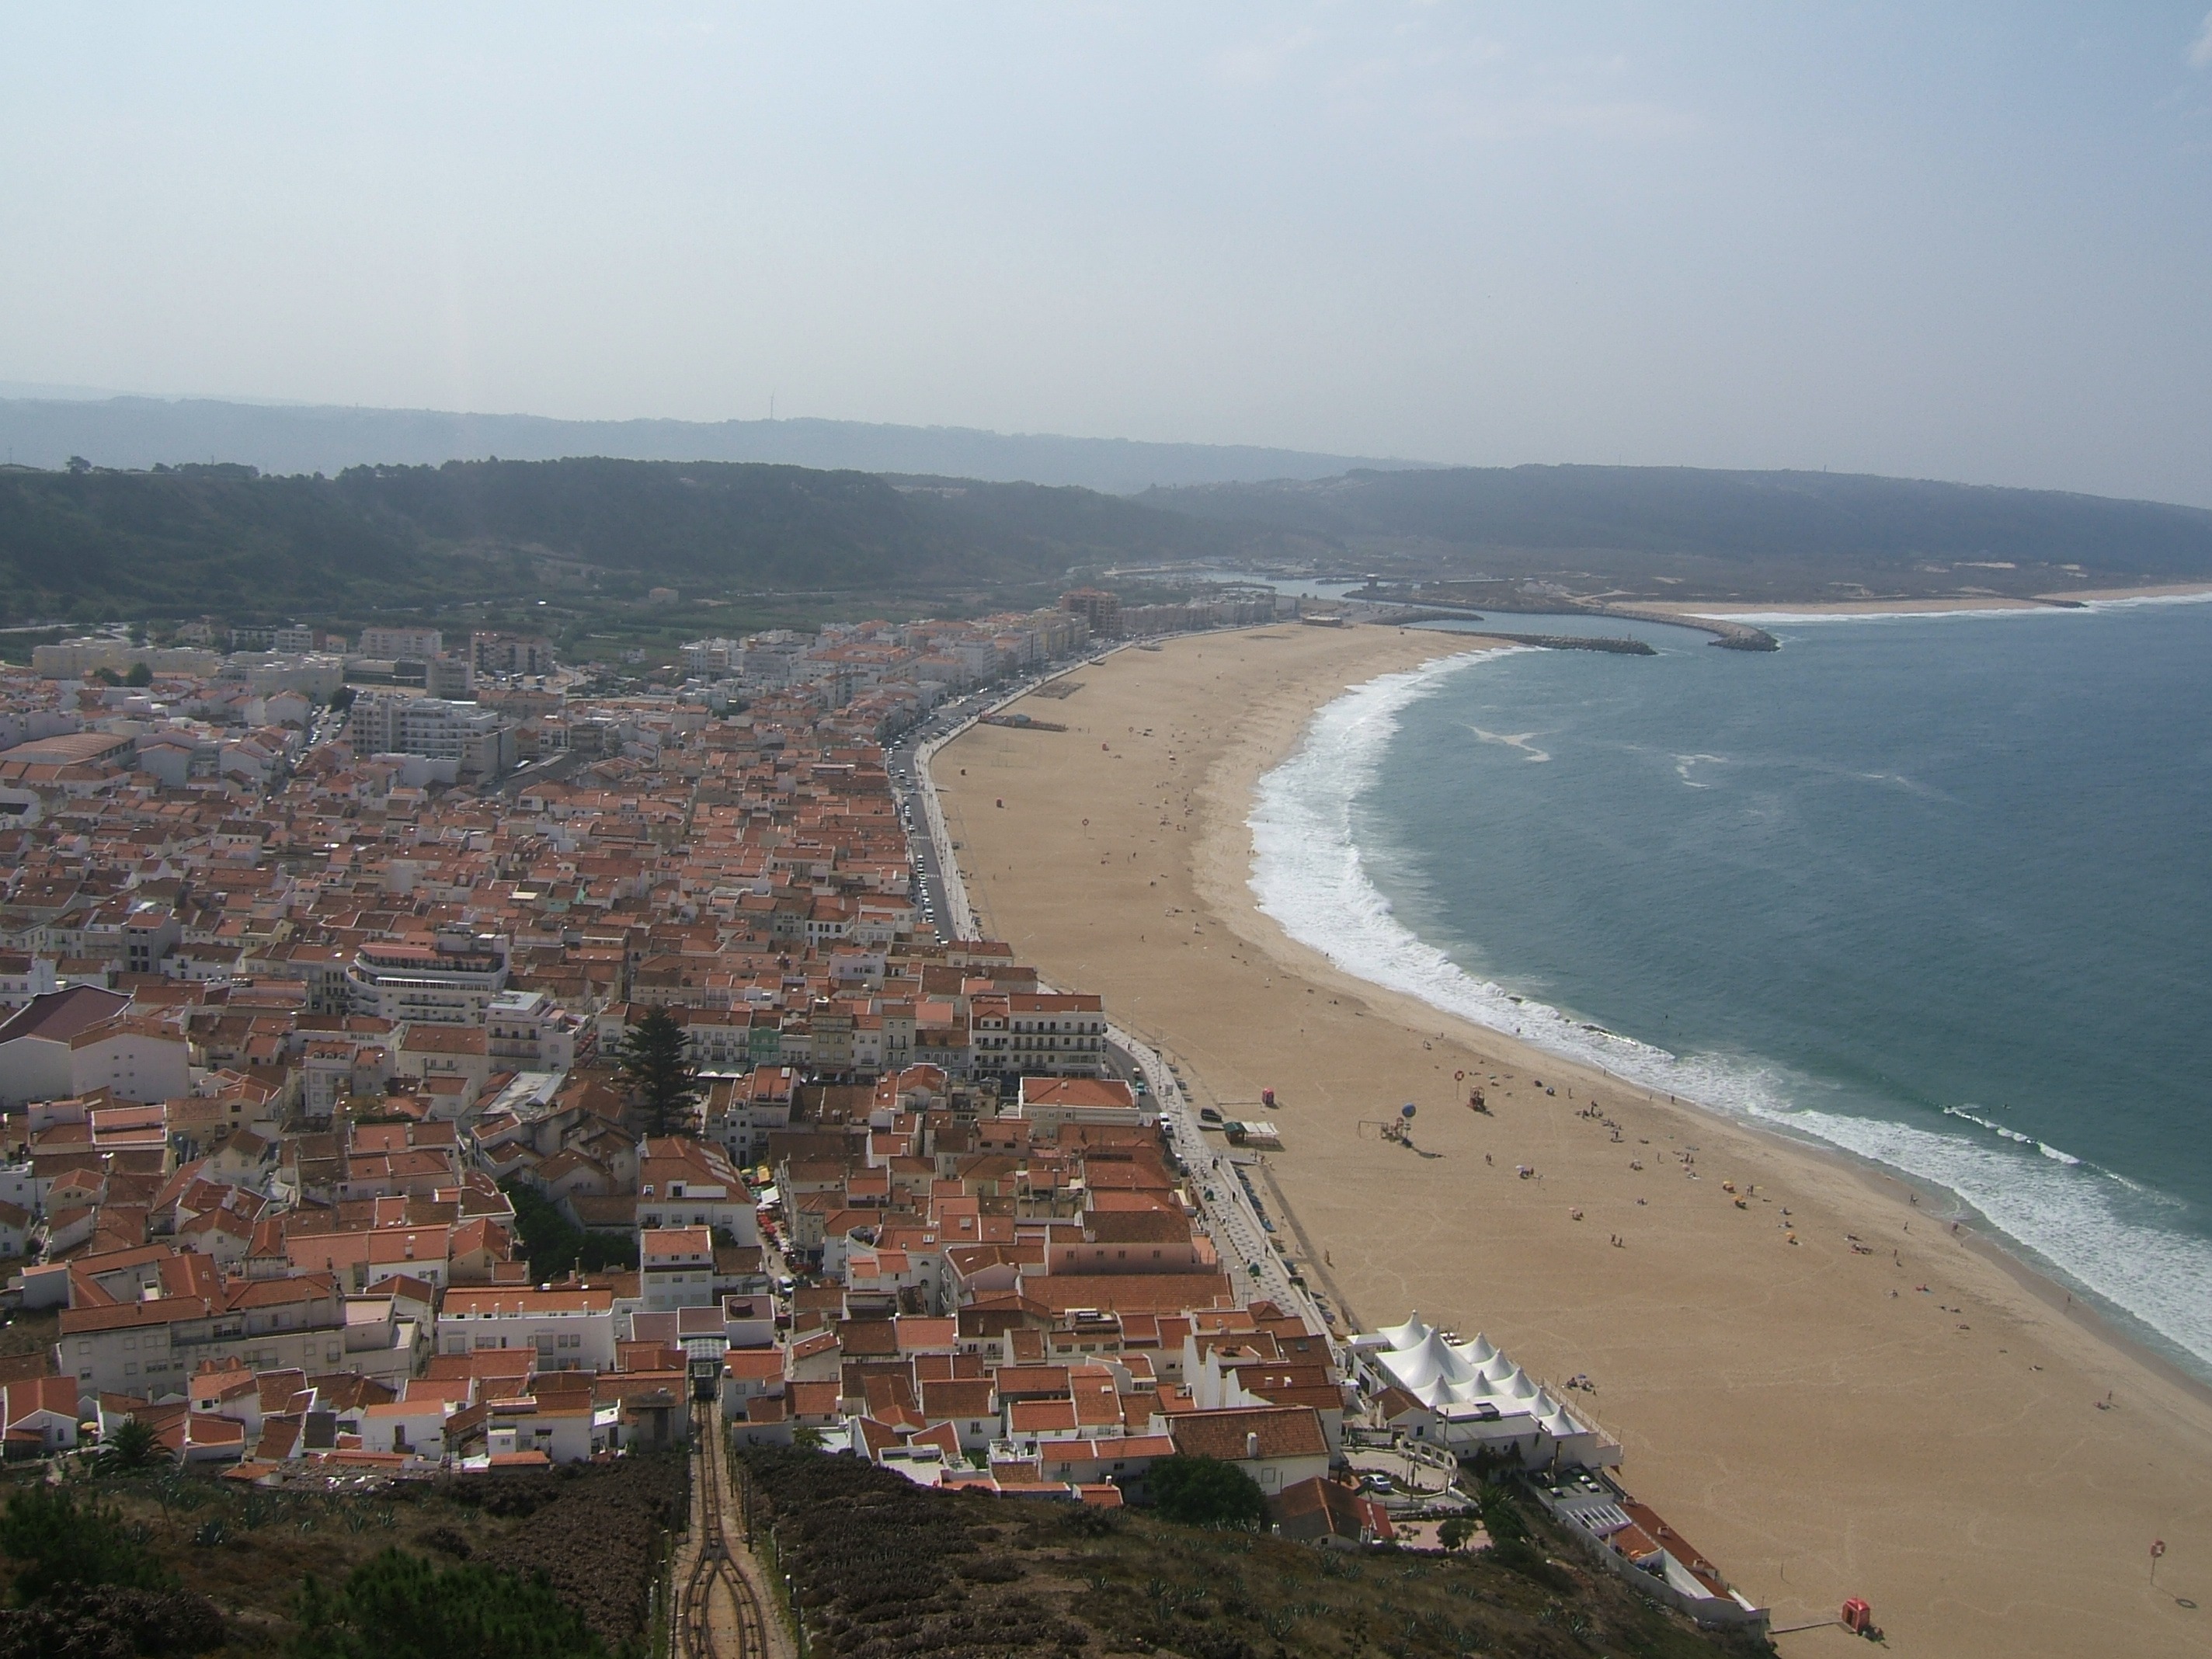
beach, sea, coast, water, sand, ocean, cliff, bay, terrain, body of water, portugal, cape, obidos, aerial photography